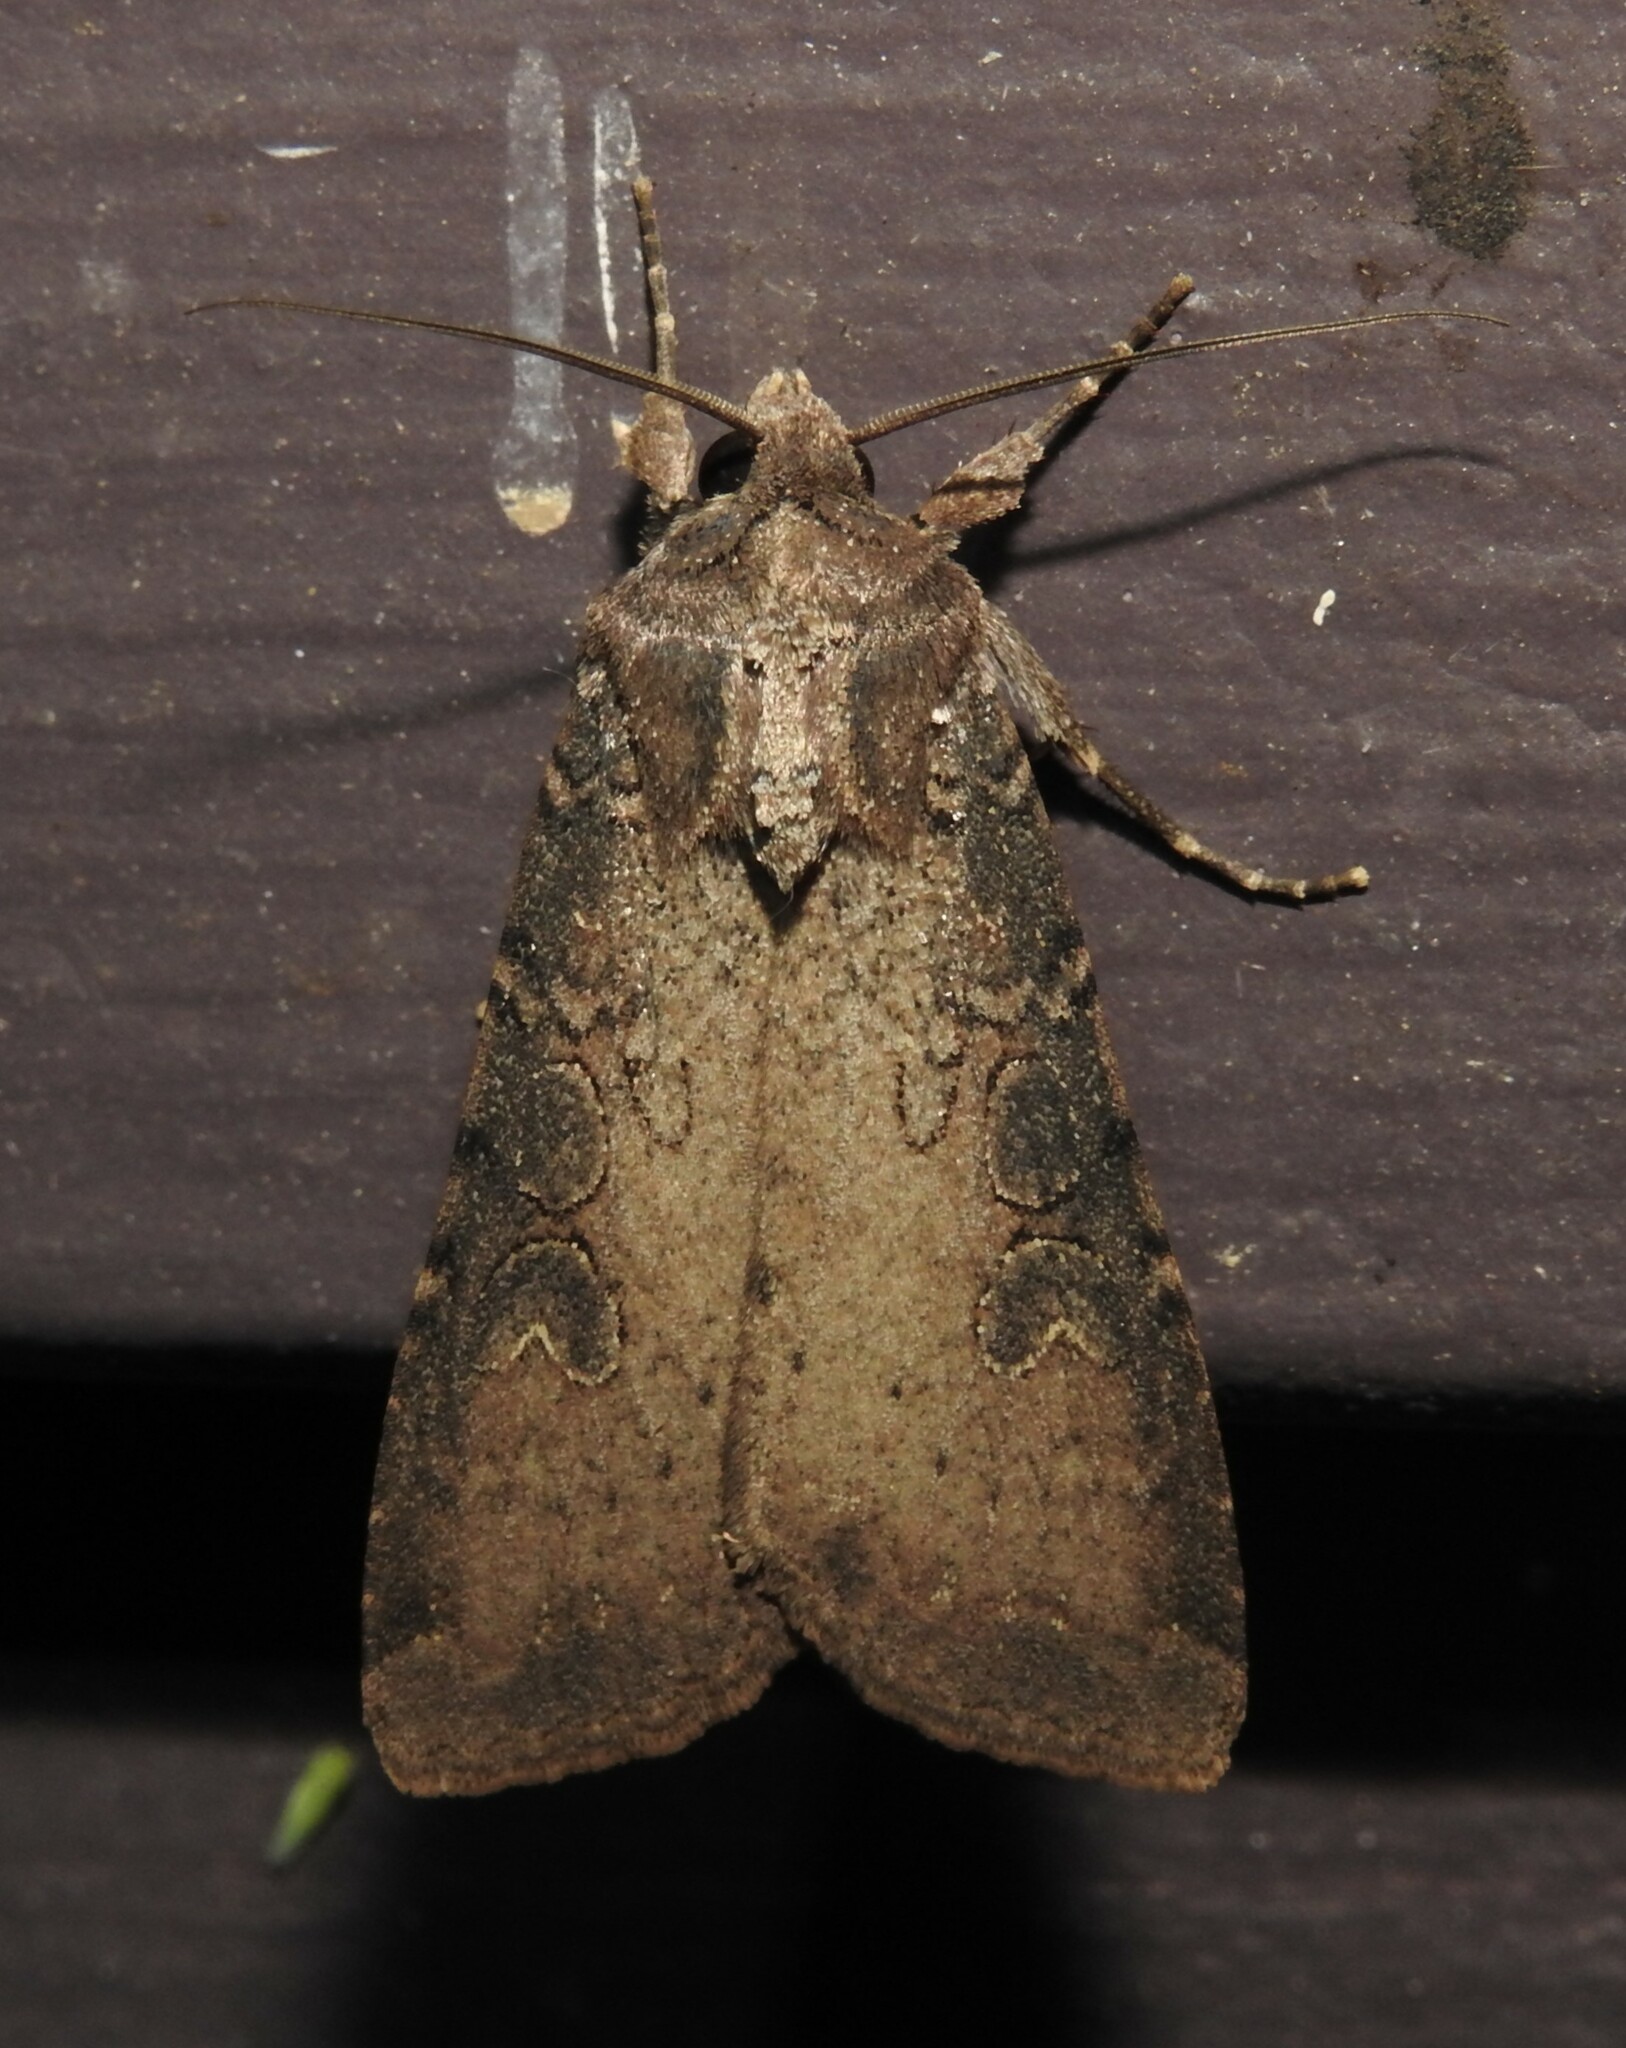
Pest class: cutworms